Describe the emotion expressed in this image:  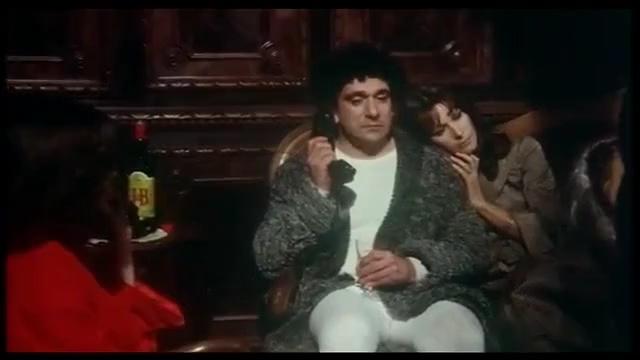
This person displays Fear, valence and arousal with high intensity.